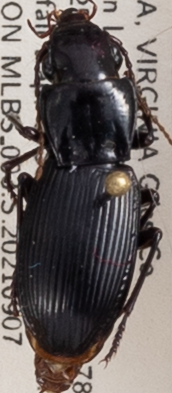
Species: Pterostichus rostratus
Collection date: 2021-09-07
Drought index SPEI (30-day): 1.13
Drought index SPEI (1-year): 0.24
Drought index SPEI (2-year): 1.69